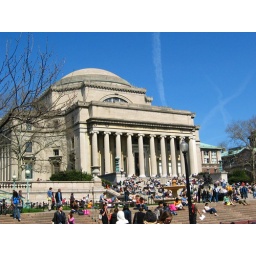
Low Library, Columbia Univ. on a Spring Day; plane vapor trails in brilliant blue sky